Copto-Arabic literature

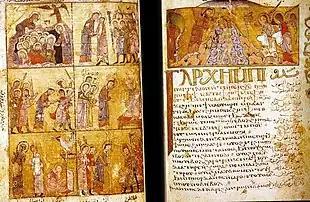
A 13th-century illuminated bible in Coptic and Arabic

Several Coptic-language apocalypses were later translated into Arabic. These include the "Apocalypse of Pseudo-Athanasius", "Apocalypse of Samuel of Kalamoun", "Letter of Pseudo-Pisentius" and "Visions of Shenute". There were also apocalyptic texts composed in Arabic. Copto-Arabic apocalyptic was usually pseudonymous served to allow criticism of Islamic authorities from the safety of (feigned) temporal distance. It incorporated the legend of the Last Roman Emperor, but always portrayed the Coptic church was triumphant over the Chalcedonian.